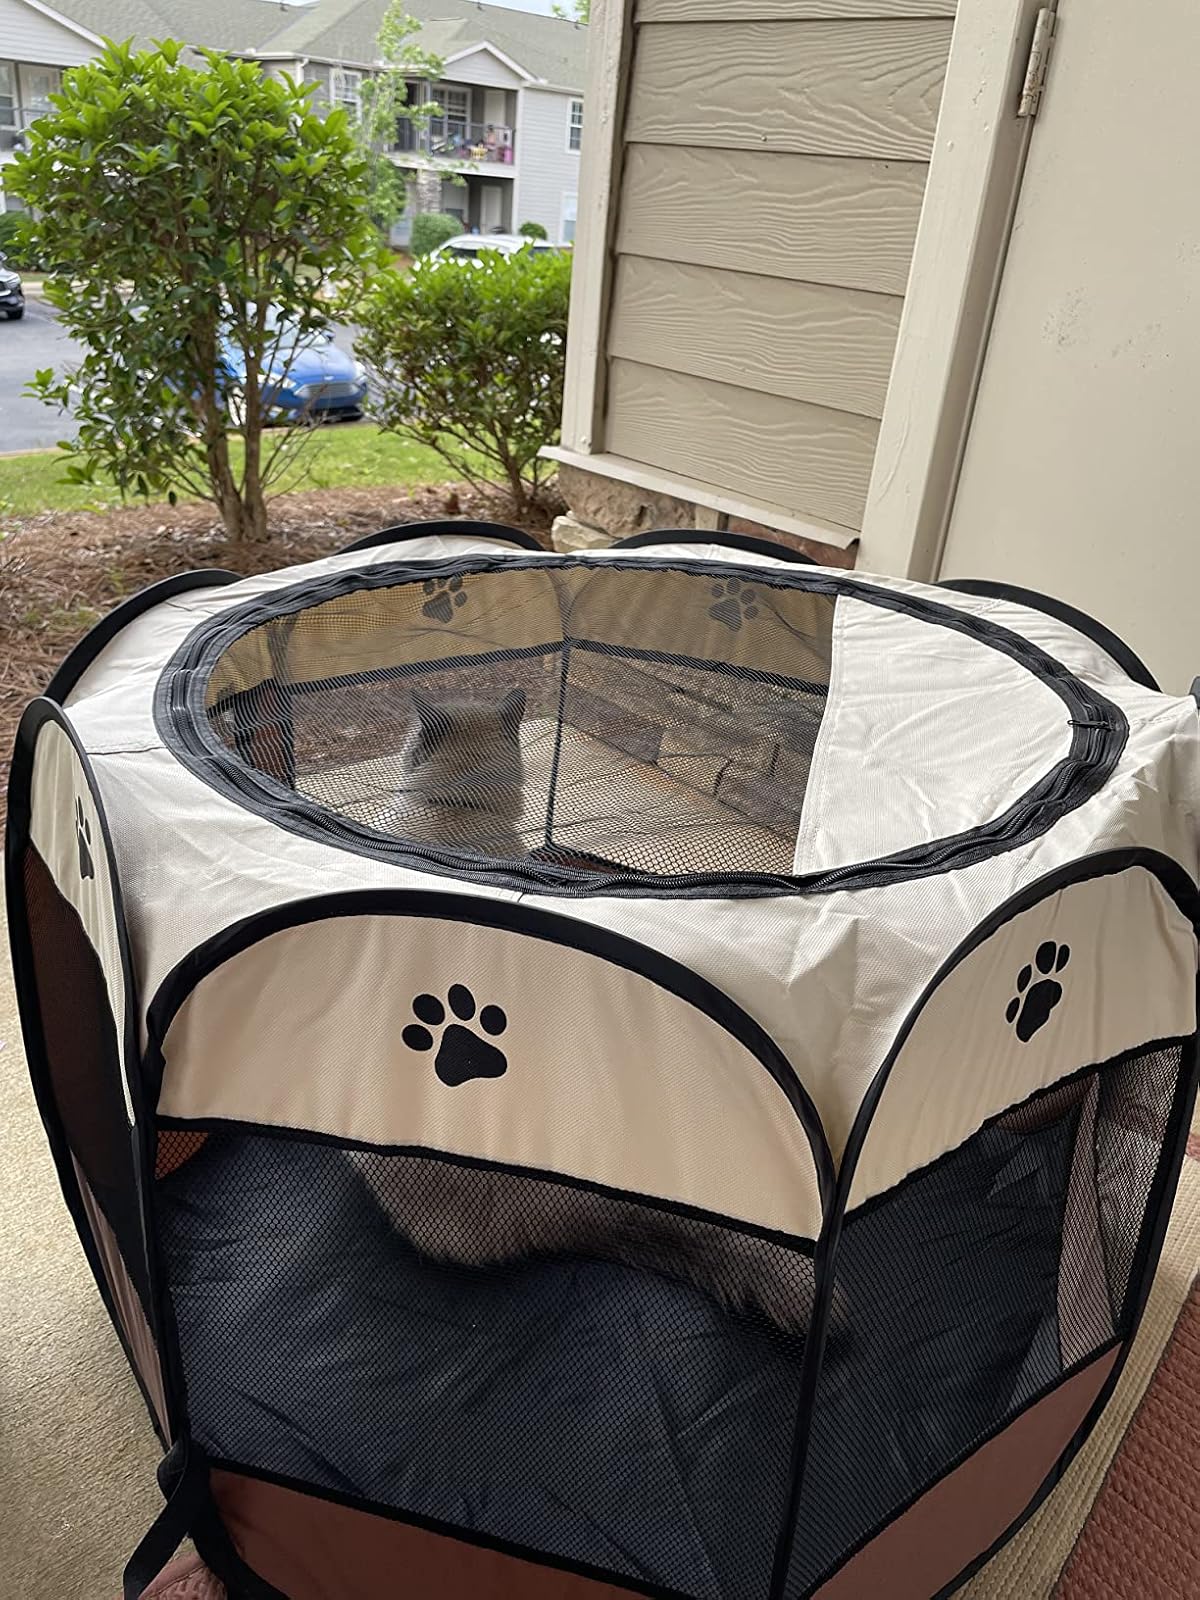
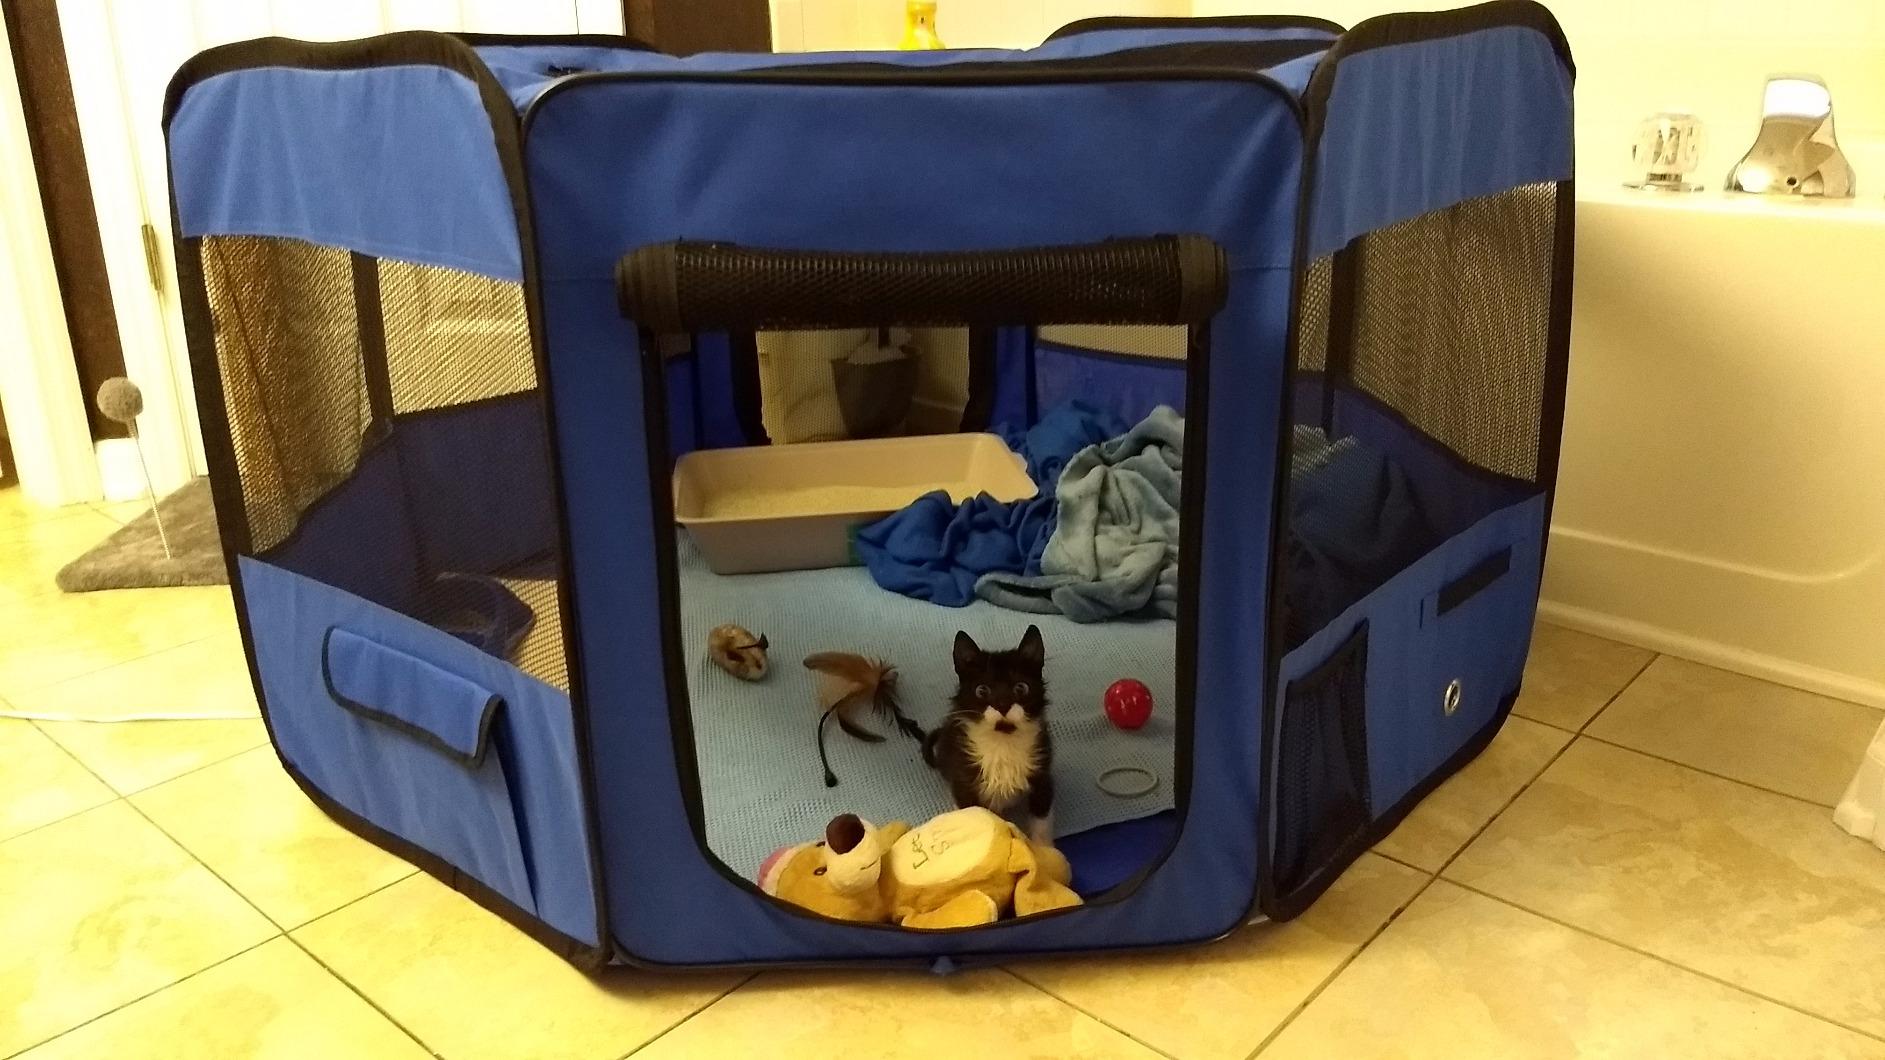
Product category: items_kennel
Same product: no